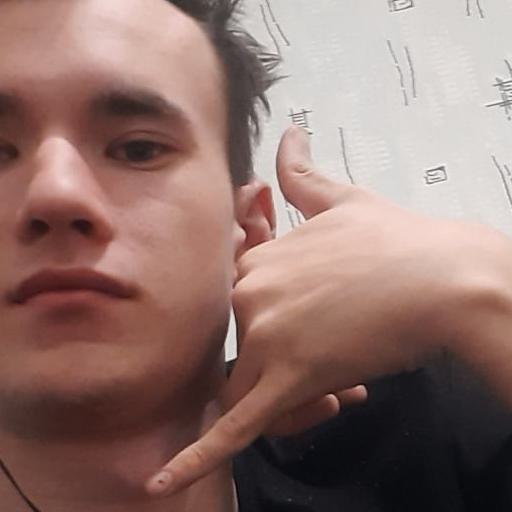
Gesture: call